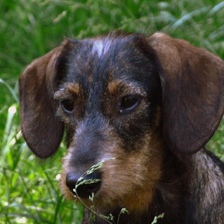
Label: animals